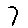
Label: 7